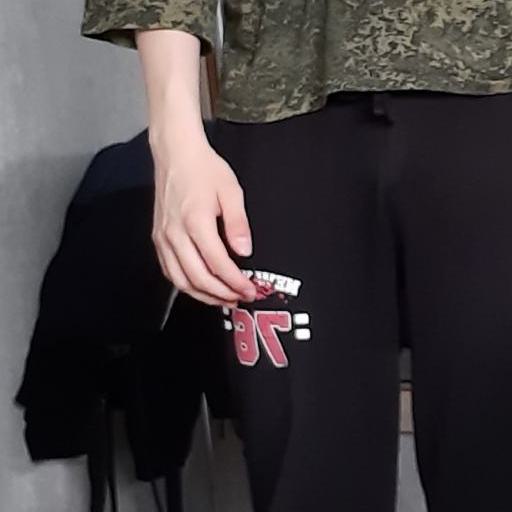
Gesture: no_gesture